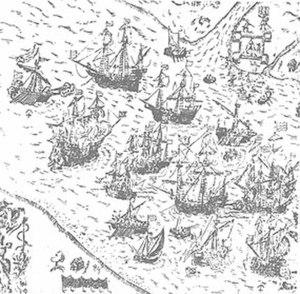
1621 est une année commune commençant un vendredi.